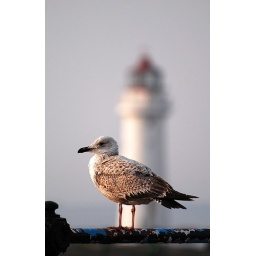
a lone gull stands on the lake railing with the perch rock lighthouse at new brighton in the distant background